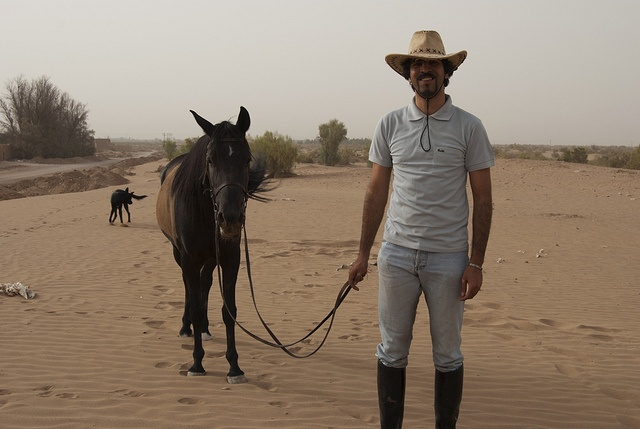
A man leading a horse in the desert while a dog plays in the background.
A man with a horse outside on the sand.
A man standing on sand holding onto a horse.
Man wearing a hat and leading a horse in the desert.
A man is on the beach standing next to a horse.